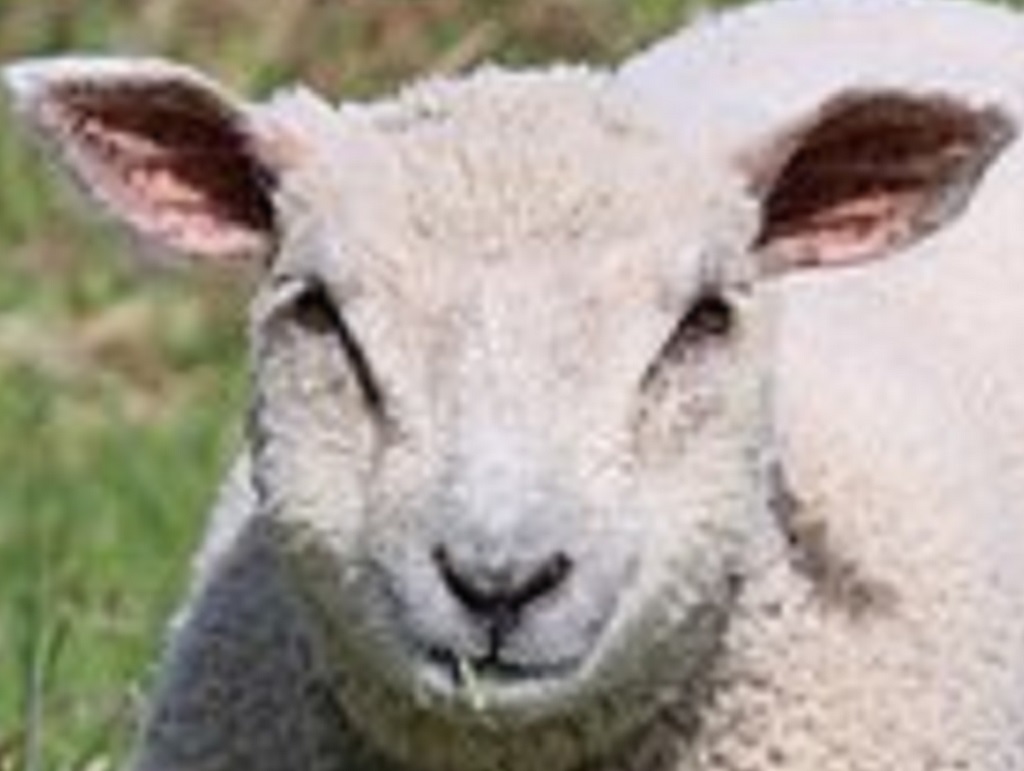
Label: no pain